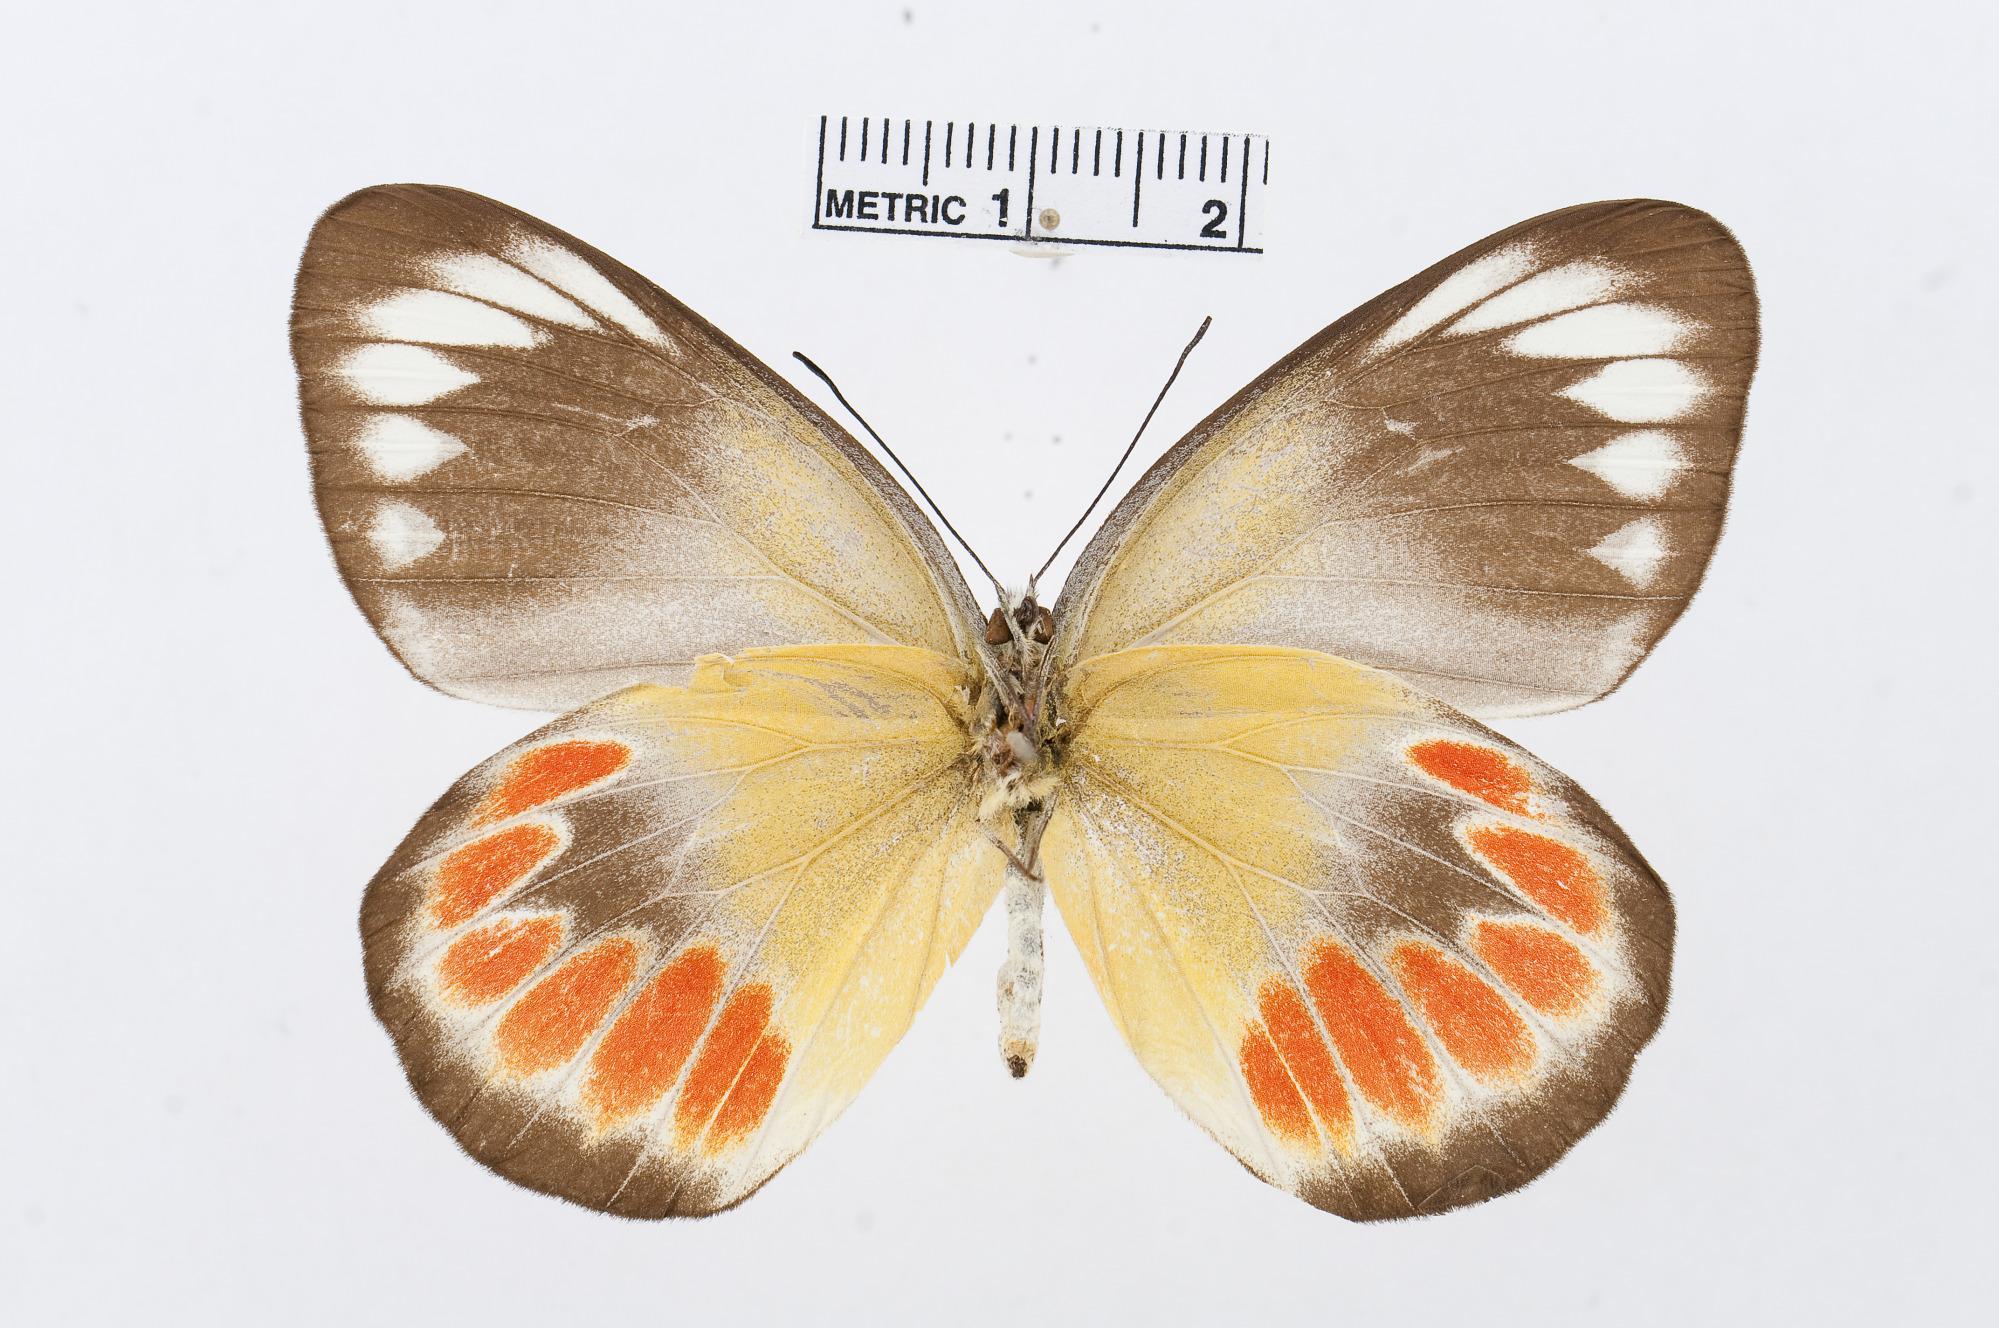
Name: Delias schoenbergi
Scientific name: Delias schoenbergi
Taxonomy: Animalia, Arthropoda, Hexapoda, Insecta, Lepidoptera, Pieridae, Pierinae